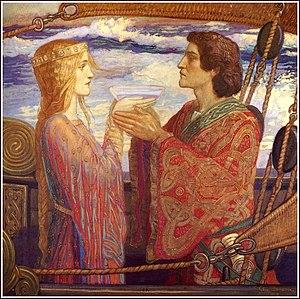
Une potion est une préparation liquide destinée à être bue, variante des philtres, élixir, et élixir, aux effets entre autres médicamenteux, stupéfiant, psychotrope, toxique, magique, ou envoûtant...
Un philtre d'amour est un philtre, potion, ou élixir imaginaire de rêve, mythe, conte, légende, légende urbaine, fantasme, ou superstition, à base de plante magique ou aphrodisiaque, pour faire tomber amoureux deux personnes qui le boive.
Tristan et Iseut est un mythe littéraire, dont les poètes normands, auteurs des premières rédactions conservées de cette légende, ont situé l'action en Cornouailles, en Irlande et en Bretagne. À l'origine, c'est une tragédie centrée sur l'amour adultère entre le chevalier Tristan et la princesse Iseut. Elle précède la légende arthurienne de Lancelot du Lac et de Guenièvre, qui en est probablement inspirée, et a influencé durablement l'art occidental depuis qu'elle est apparue au XIIᵉ siècle. Même si l'histoire a été adaptée et modernisée à plusieurs reprises, la relation et les conflits qui en découlent sont régulièrement repris.